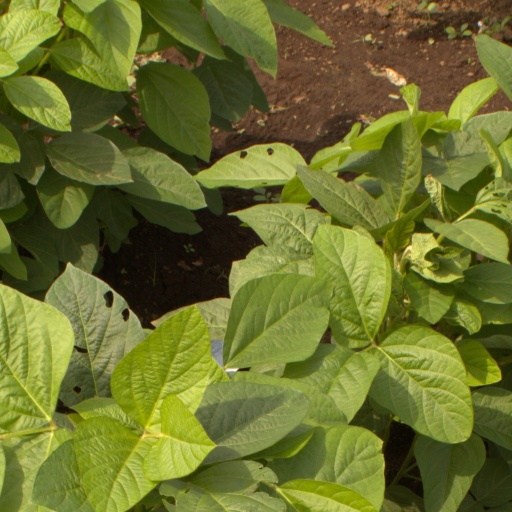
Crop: soybean